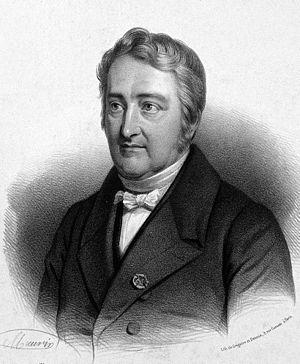
Pierre Joseph Pelletier, né le 22 avril 1788 et mort le 19 juillet 1842, est un pharmacien et chimiste français. Il fait des recherches importantes sur les alcaloïdes d'origine végétale et découvre avec Joseph Caventou la quinine et la strychnine.